Kodomonokuni Theme Park

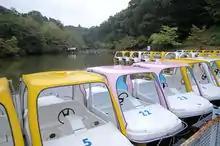
Colorful boats at Kodomonokuni

Kodomonokuni Theme Park (こどもの国) is an amusement park in Yokohama, Japan, near Tokyo. The park's name means Children's Country. As the name implies, it is more oriented towards young children than teenagers. It was founded in commemoration of the Royal Marriage of Prince Akihito and Princess Michiko in 1959 (who reigned as Emperor and Empress from 1989 to 2019), and it was officially opened on May 5, a national holiday of the Children's Day, in 1965. The park is approximately , and includes such things as a children's petting zoo, a boating lake, and a barbecue site.